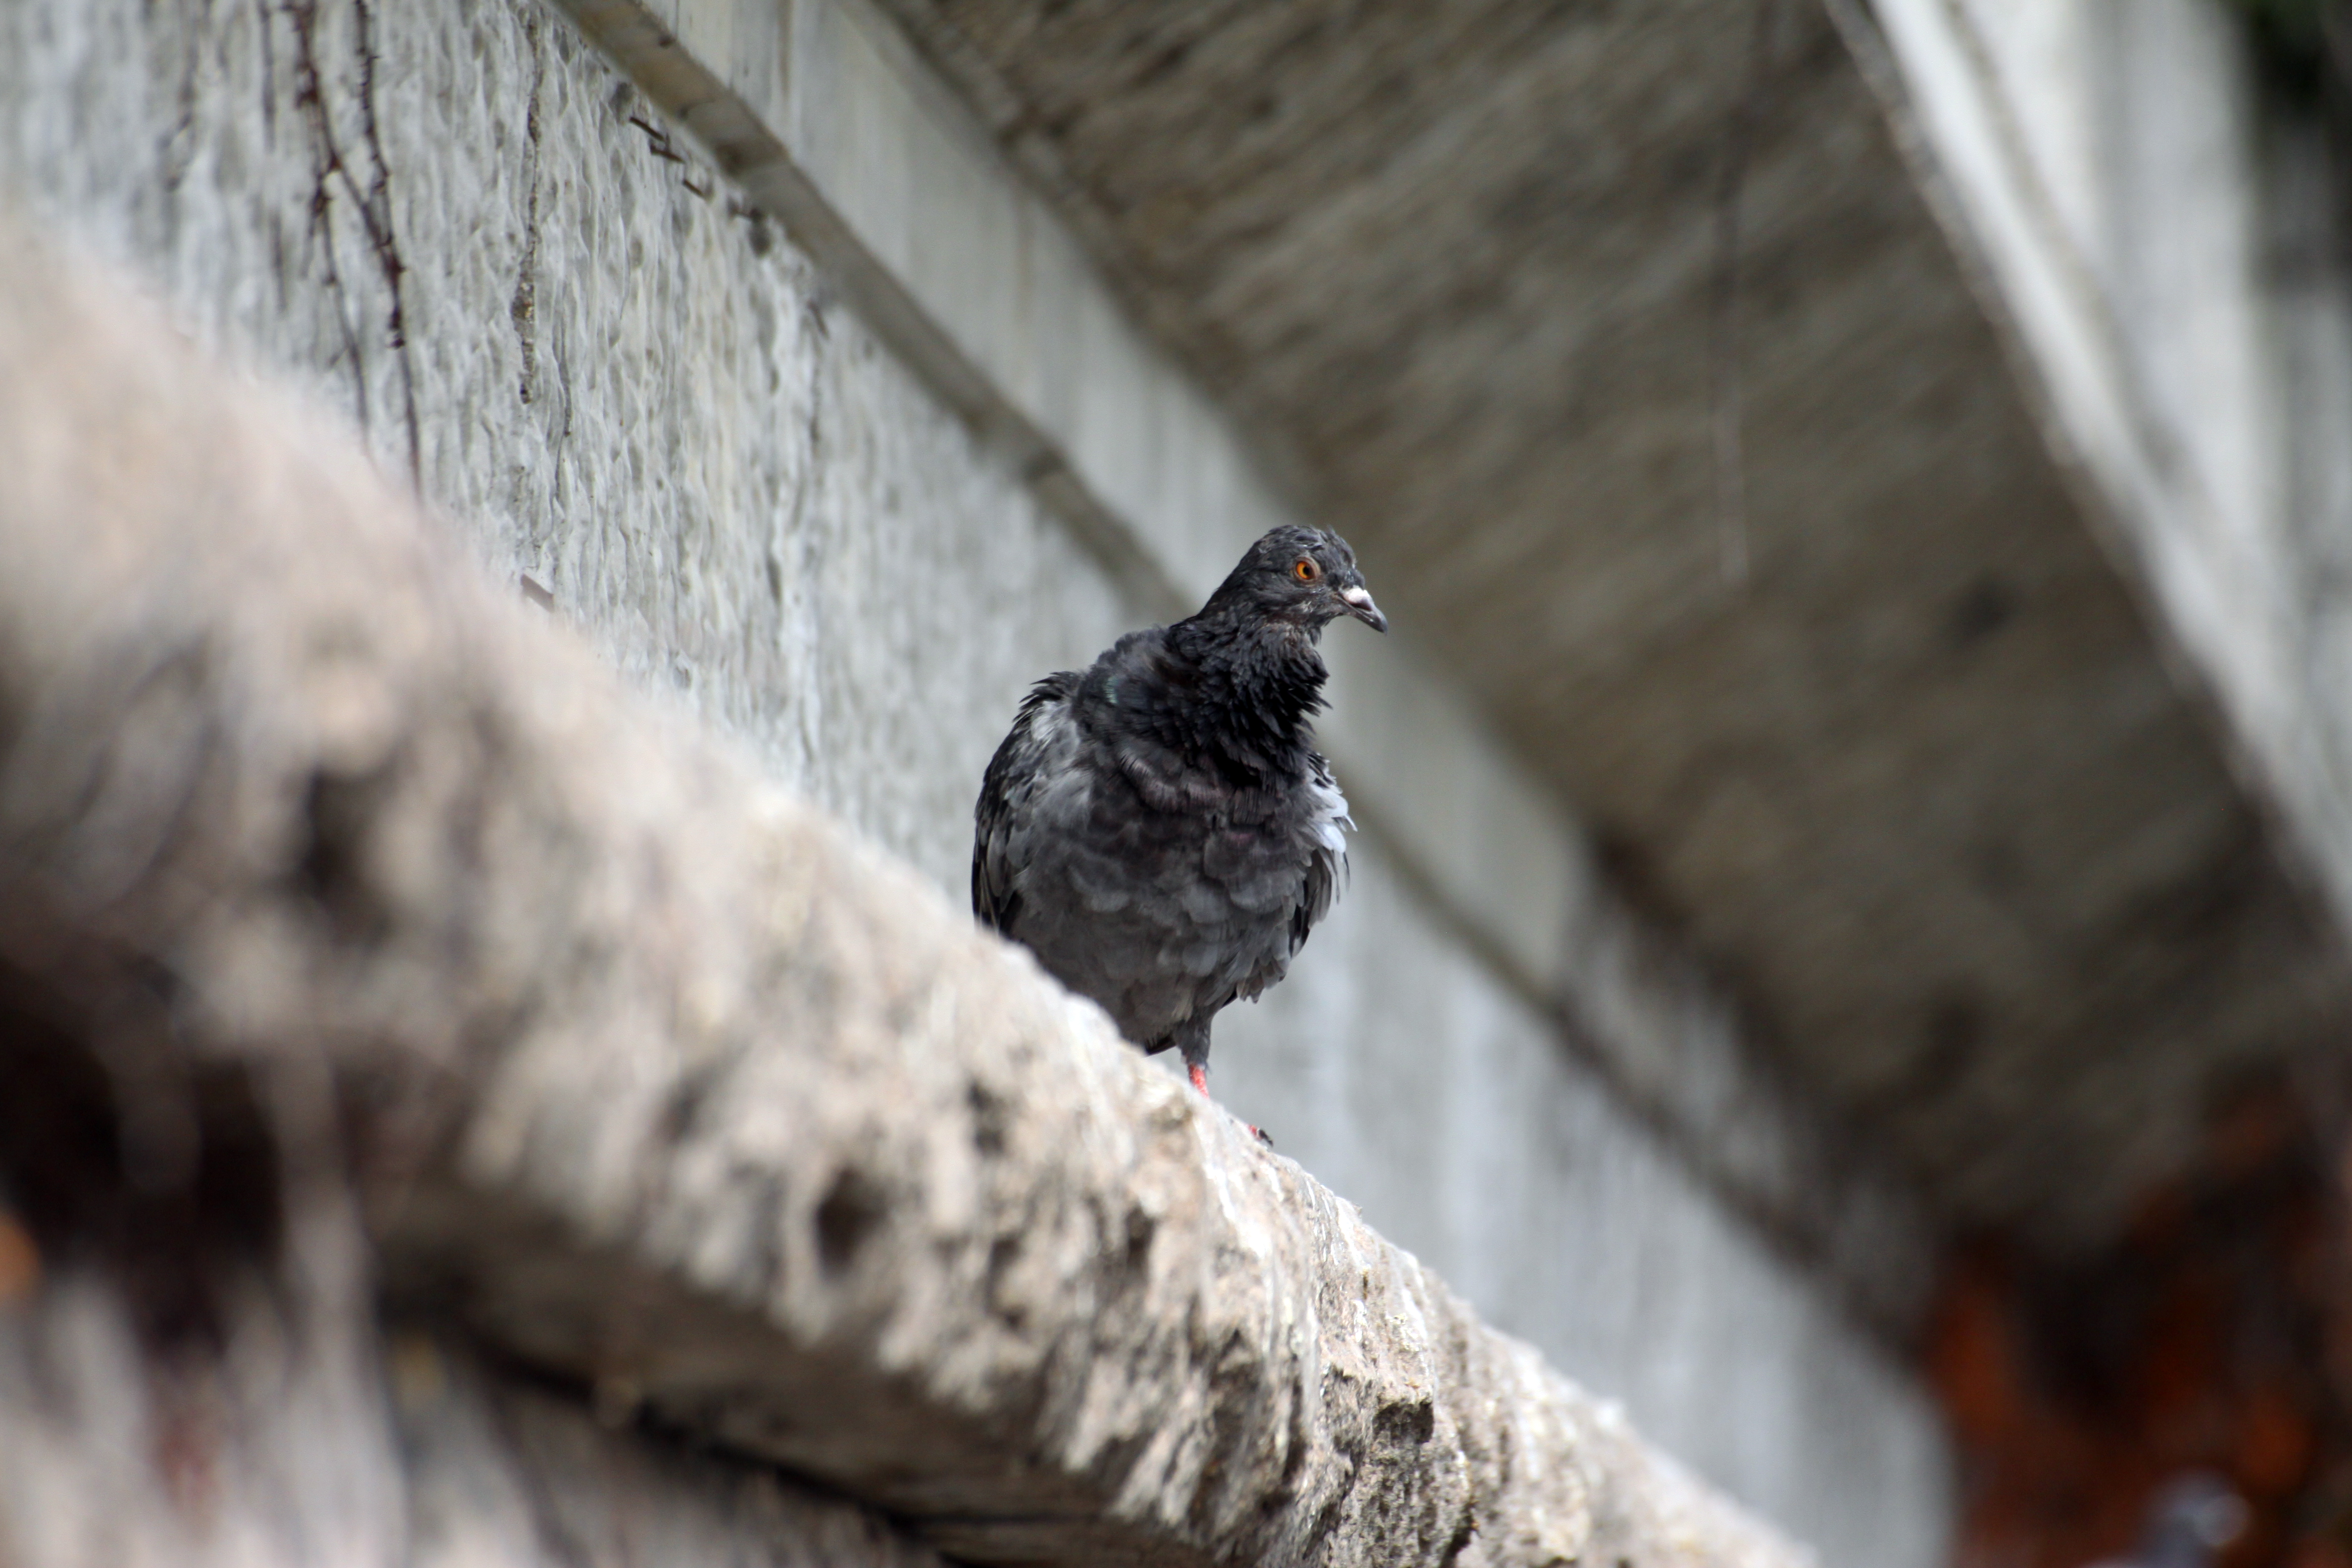
dove, pigeon, bird, wing, eye, wall, stone wall, beak, blackbird, wildlife